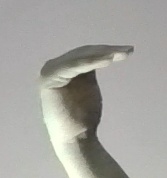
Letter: haa